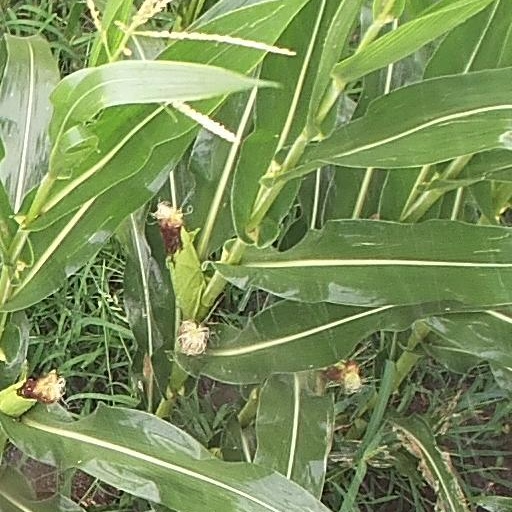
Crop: maize; corn